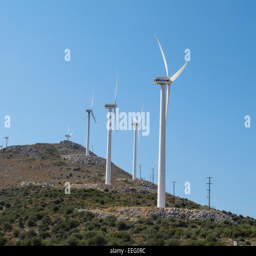
windmills over a mountain ridge against blue sky